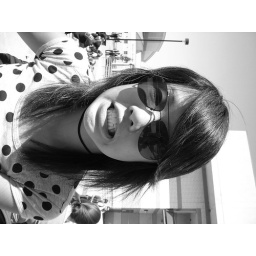
black and white looks so classy. too bad the debonair effect is RUINED by vivienne looking &lt;i&gt;CONSTIPATED. &lt;/i&gt;